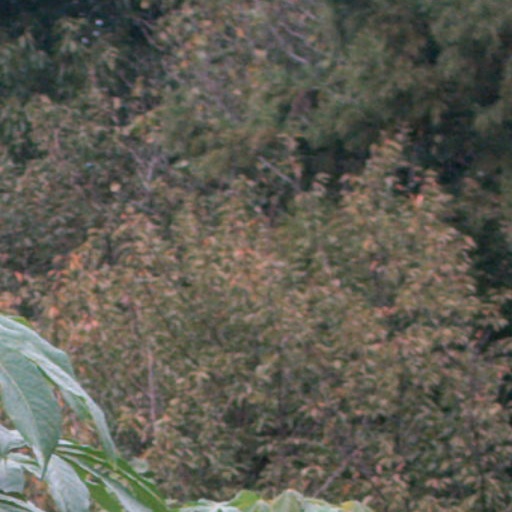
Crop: cassava